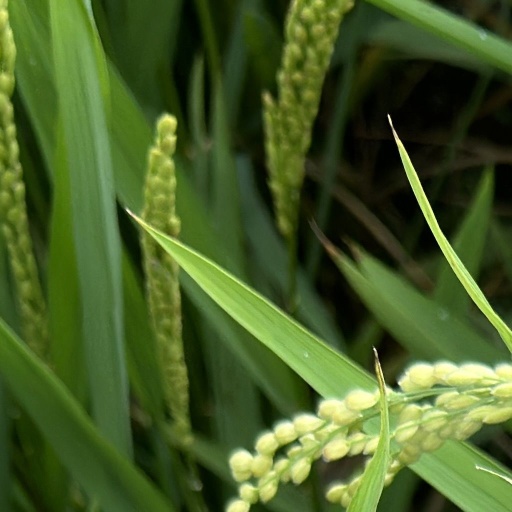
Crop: rice